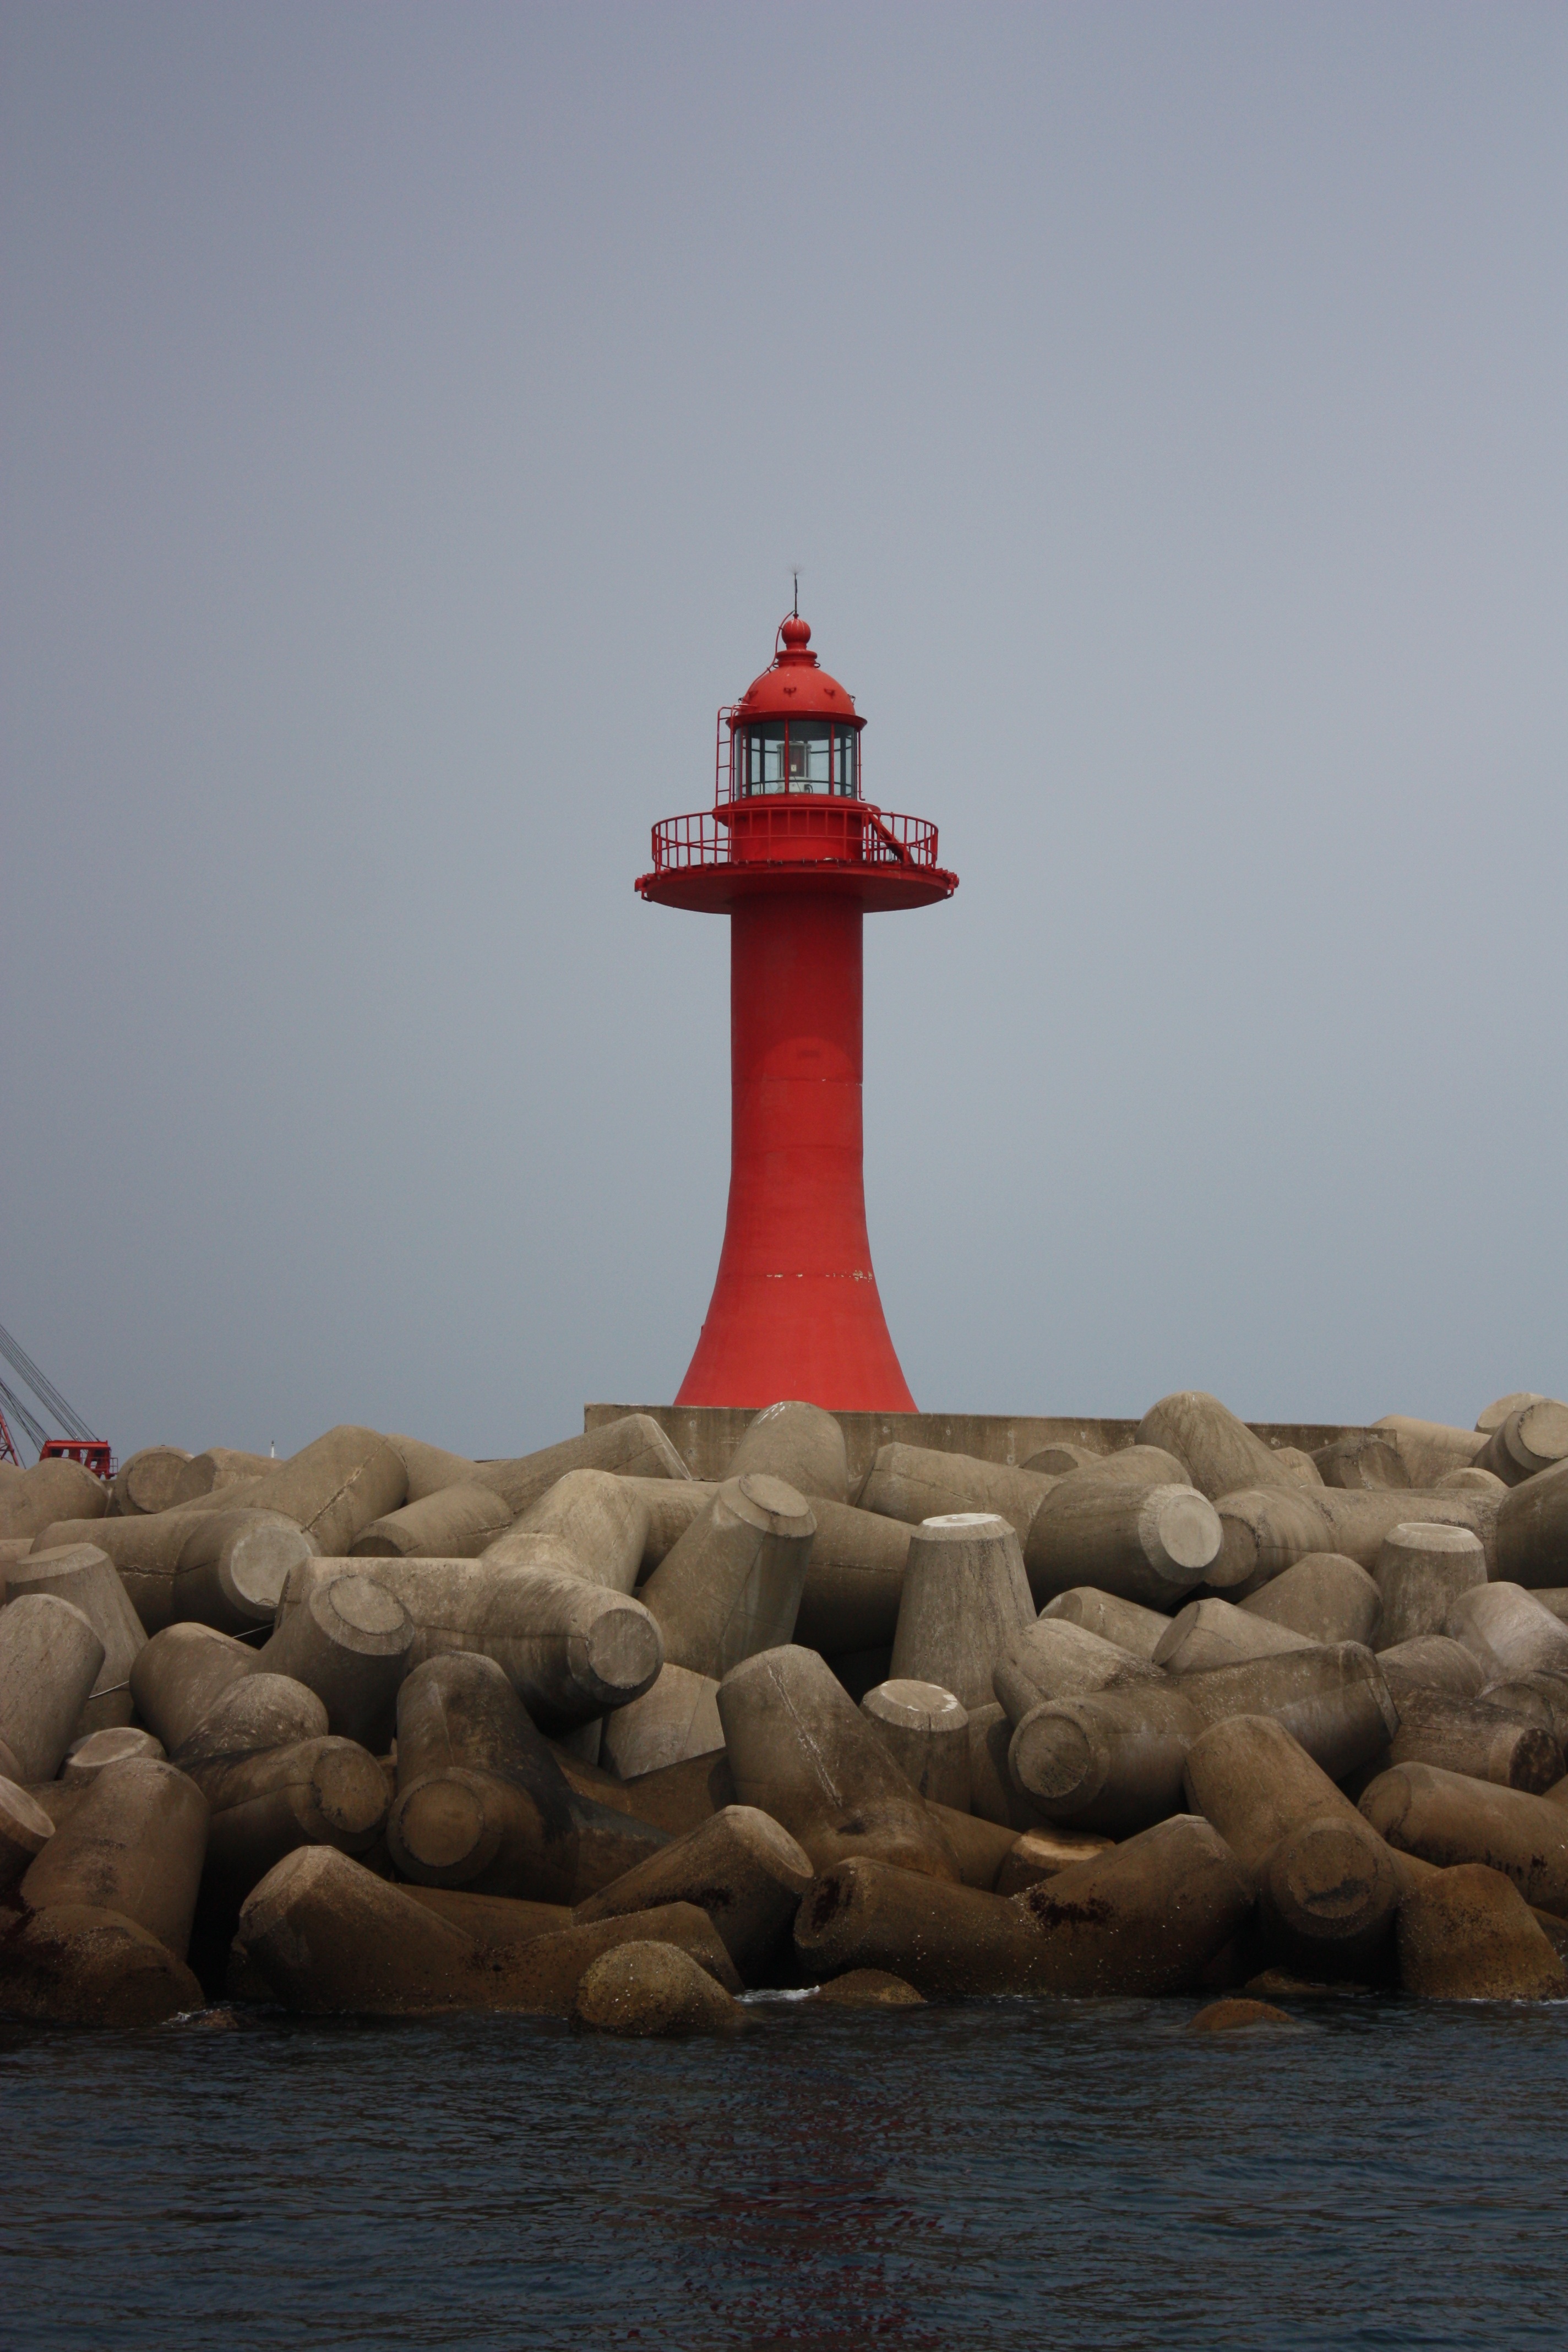
beach, sea, coast, sand, rock, ocean, lighthouse, tower, cape, jeju island